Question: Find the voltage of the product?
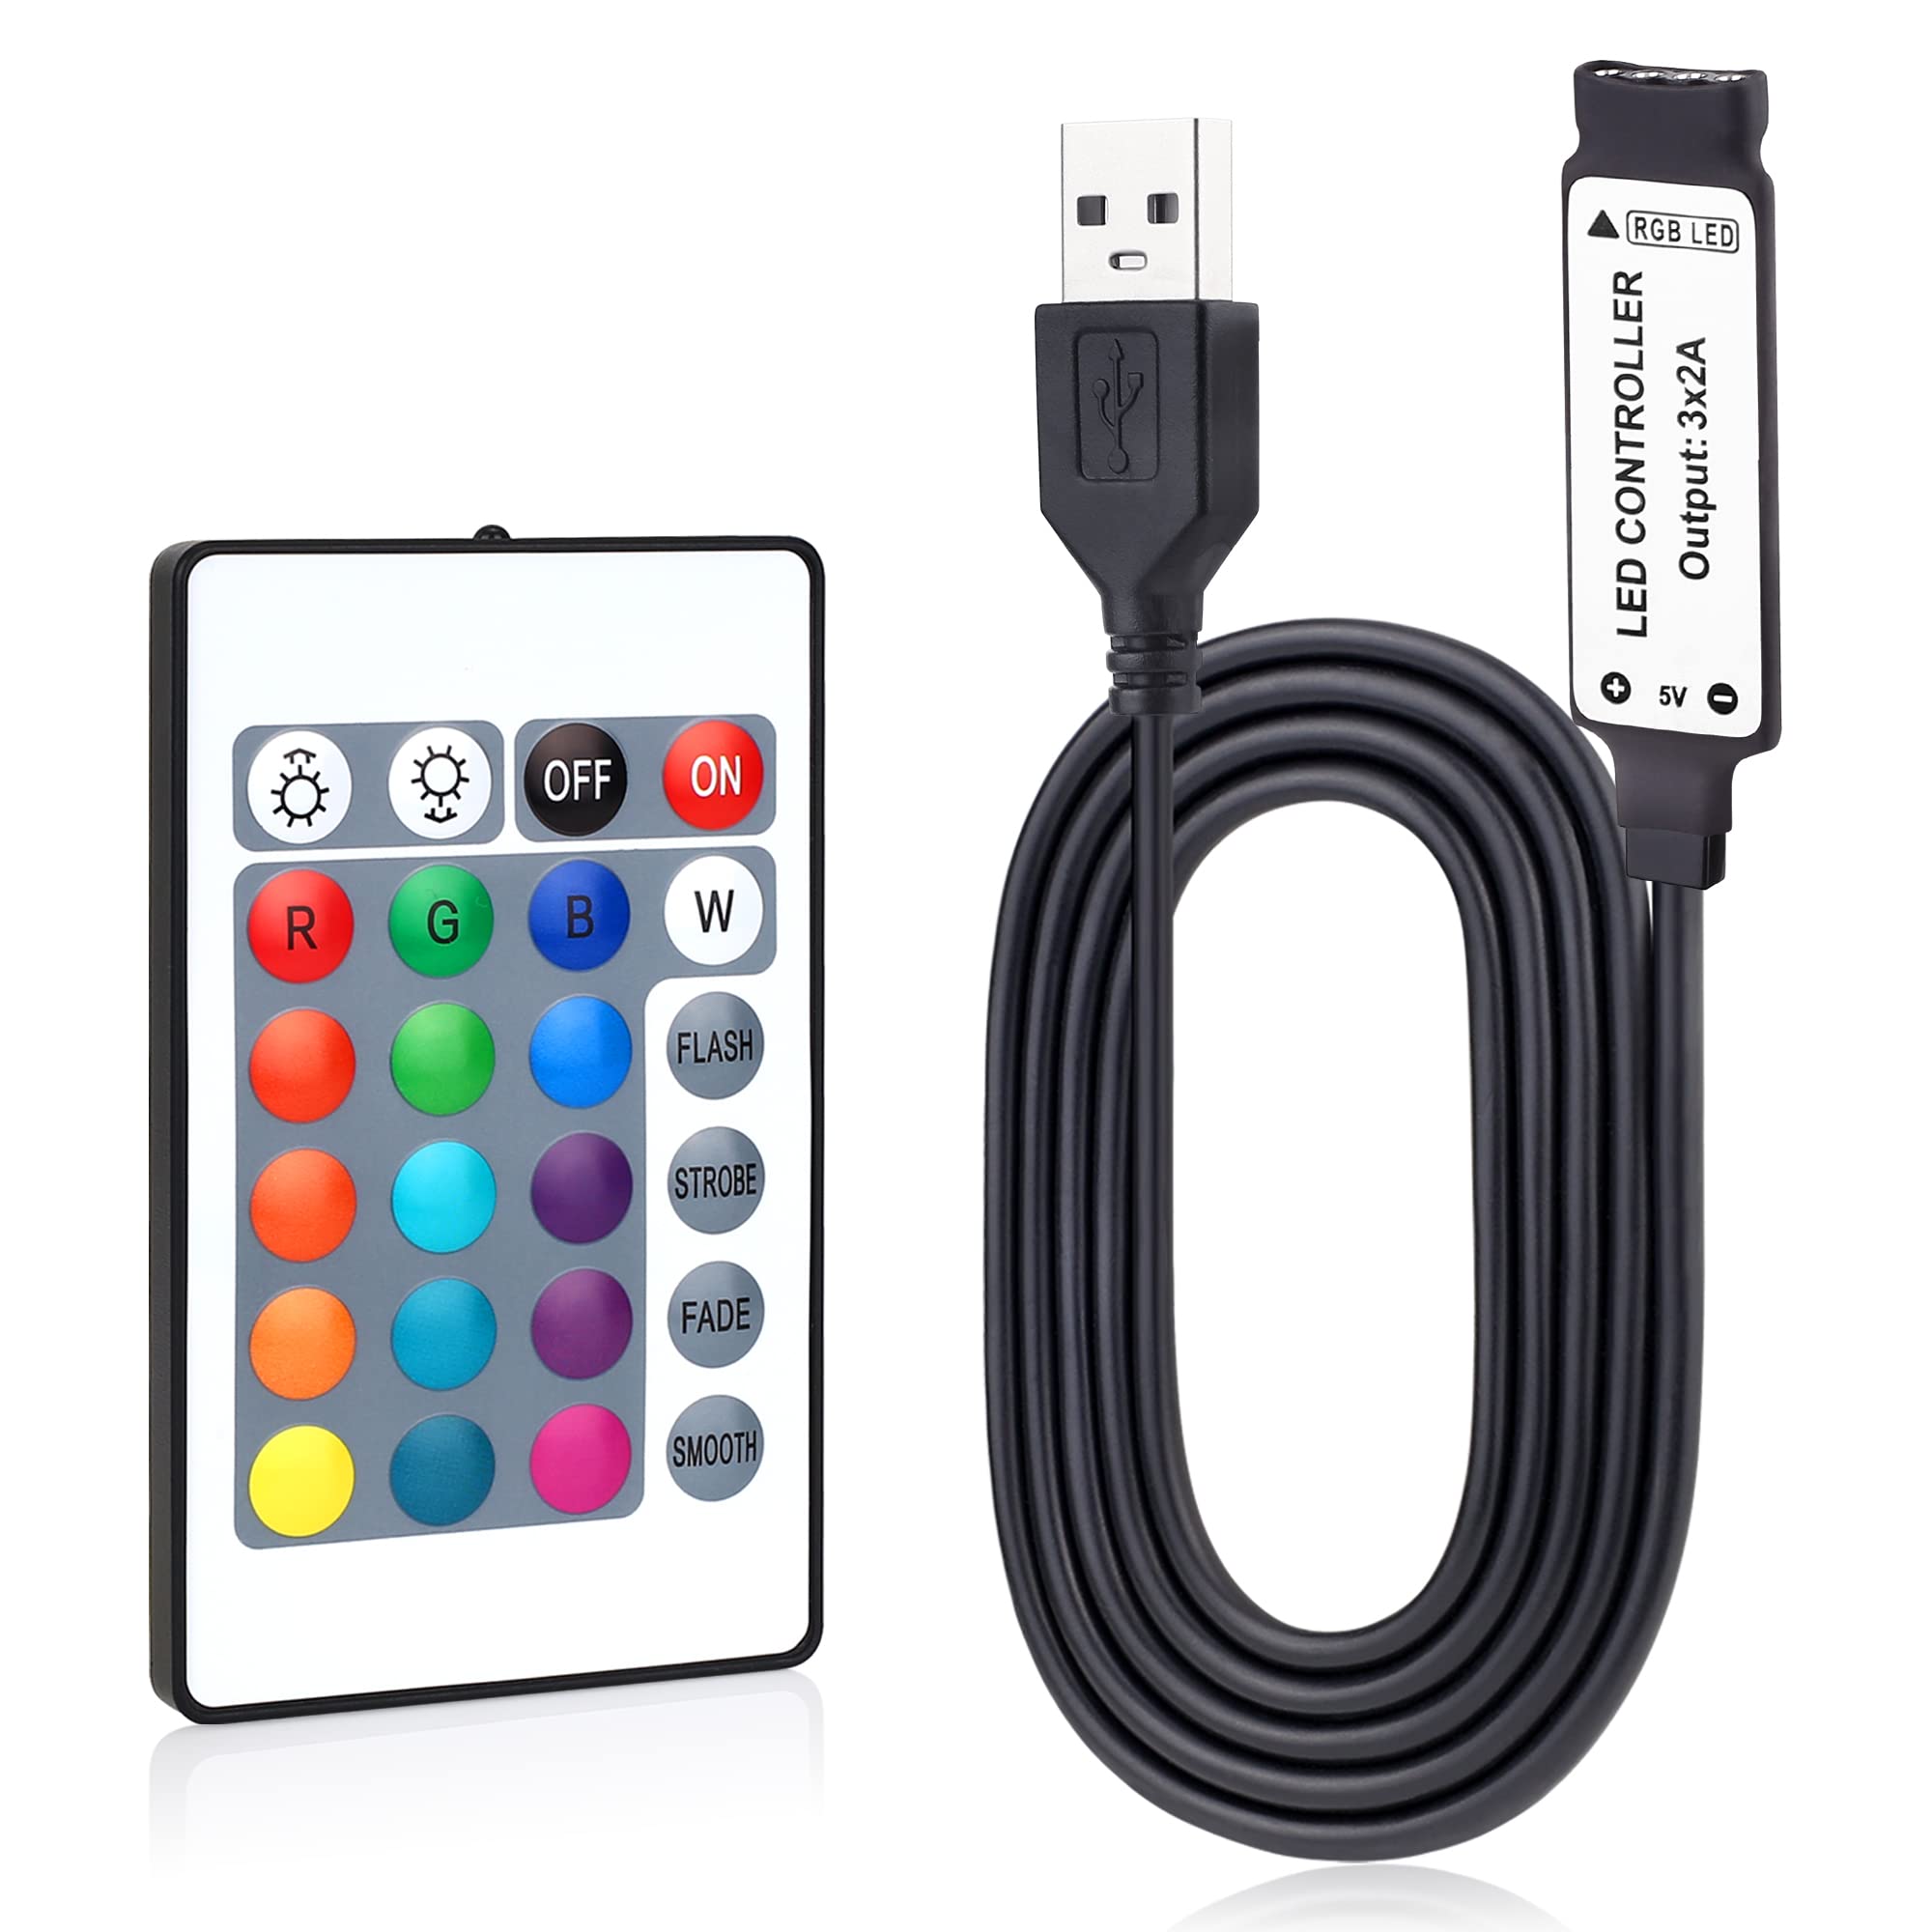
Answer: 5.0 volt